Geography of Nepal

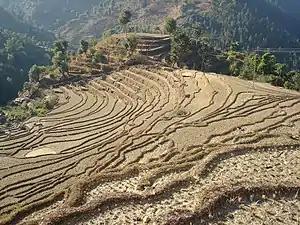
Terraced farmland in Nepal.

The Hill region constitutes the largest portion of Nepal, covering 29.5% of the geographical area, and has a large area (19,783 km) of cultivated or managed lands, natural and semi natural vegetation (22,621 km) and artificial surfaces (200 km). The Tarai region has more cultivated or managed land (14,104 km) and comparatively less natural and semi natural vegetation (4280 km). The Tarai has only 267 km of natural water bodies. The High mountain region has 12,062 km of natural water bodies, snow/glaciers and 13,105 km barren areas.